Oliver Kuhn

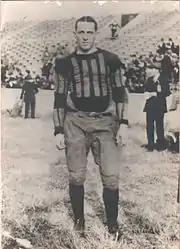
Kuhn on opening day, 1923

Kuhn returned a kickoff in the season's first game, against the Howard Bulldogs. A rematch with Michigan at Ferry Field was a 3–0 loss, with consensus All-American center Jack Blott kicking the winning field goal for the Wolverines. Although Kuhn and Reese were said to raise fans to their feet with their speed, they were hampered by Michigan's defense. According to a diagram of the game's plays, the only completed Vanderbilt pass was from Kuhn to Bomar.